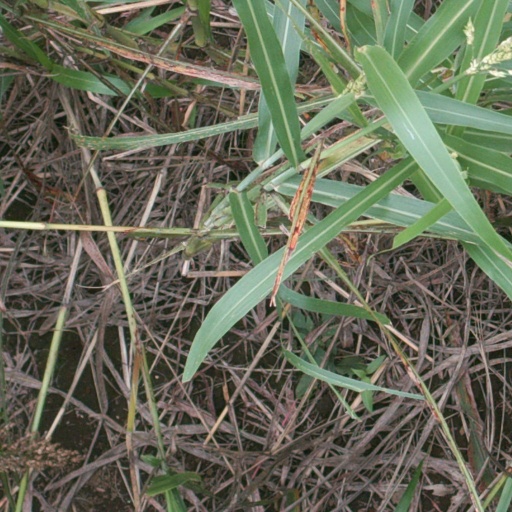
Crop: sorghum